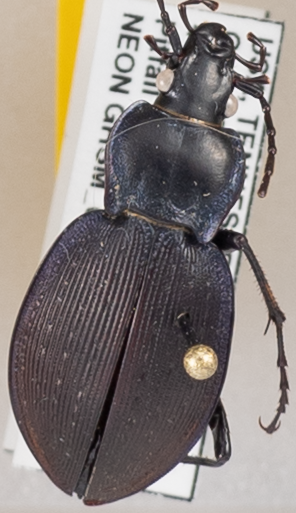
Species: Carabus goryi
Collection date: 2018-06-26 04:00:00
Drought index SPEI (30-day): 0.396
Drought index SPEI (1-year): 0.23
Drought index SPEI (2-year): -0.274